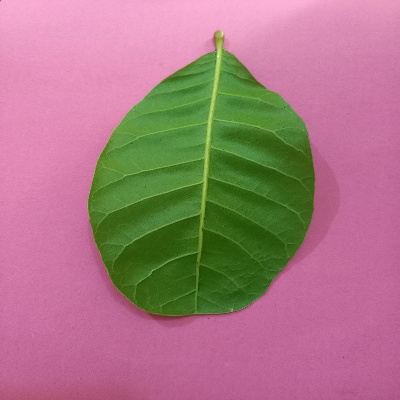
Crop: Cashew
Condition: healthy